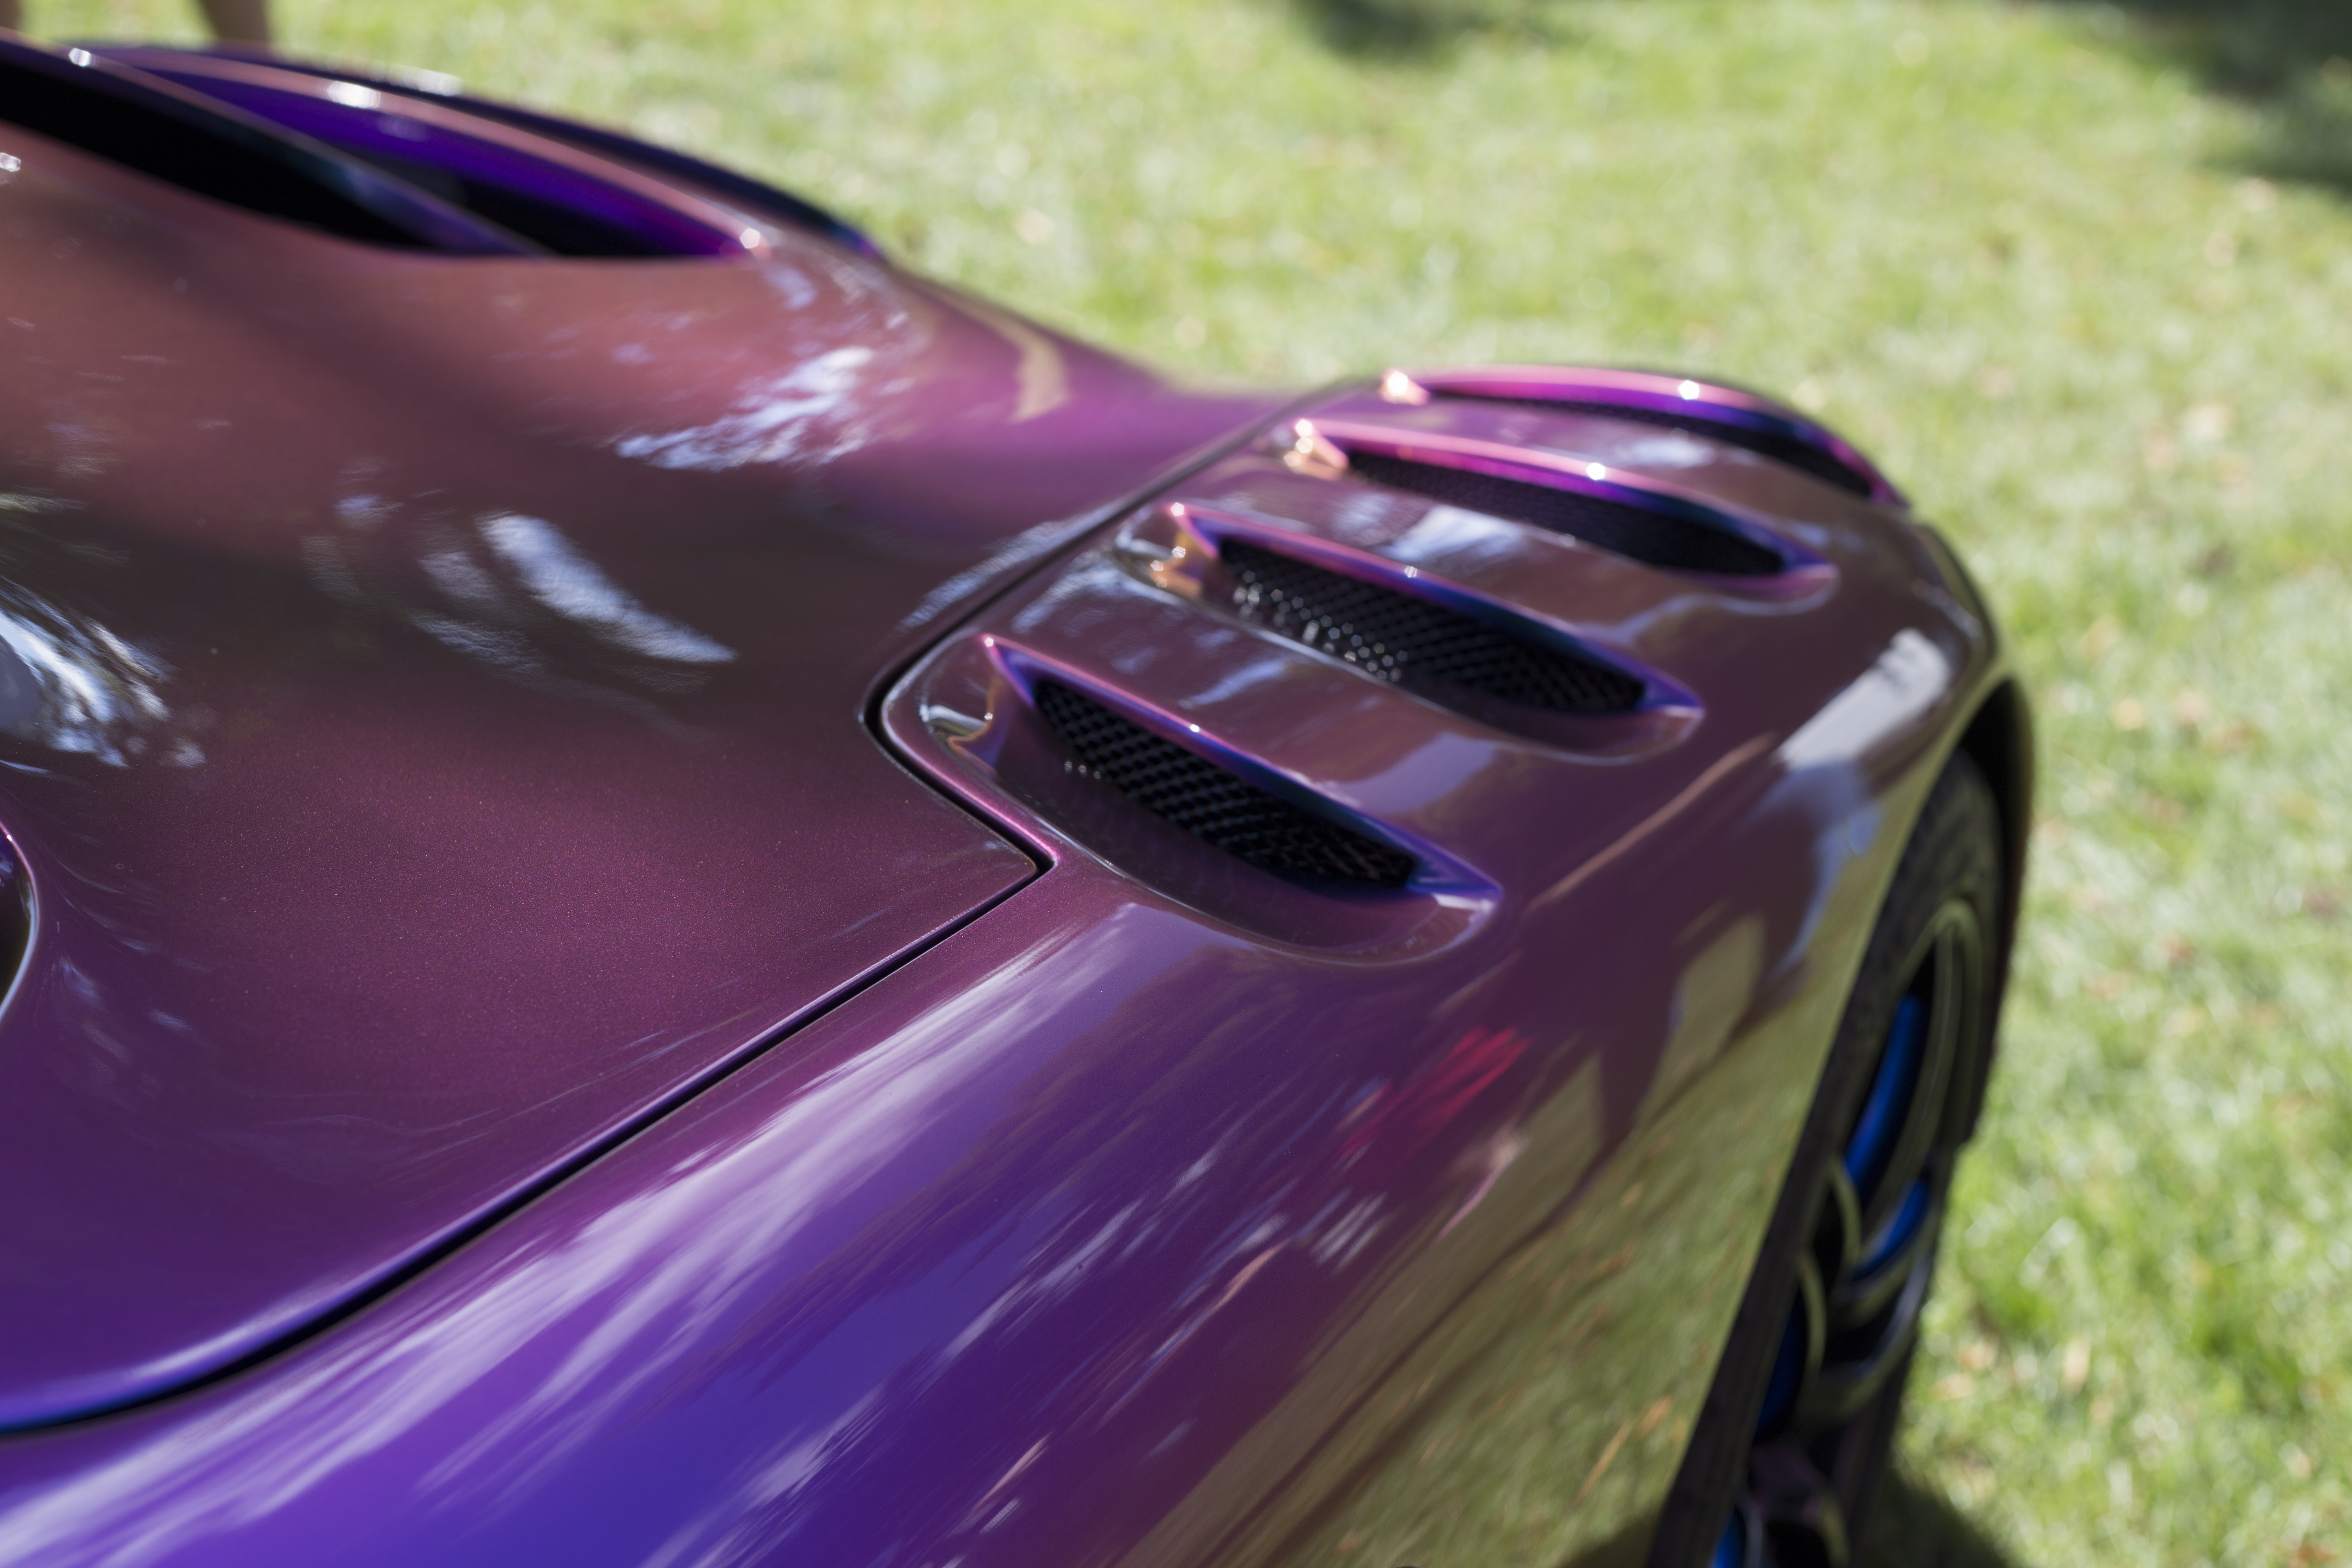
grass, car, wheel, automobile, purple, vehicle, automotive, sports car, close up, race car, car hood, supercar, concept car, land vehicle, automobile make, automotive exterior, automotive design